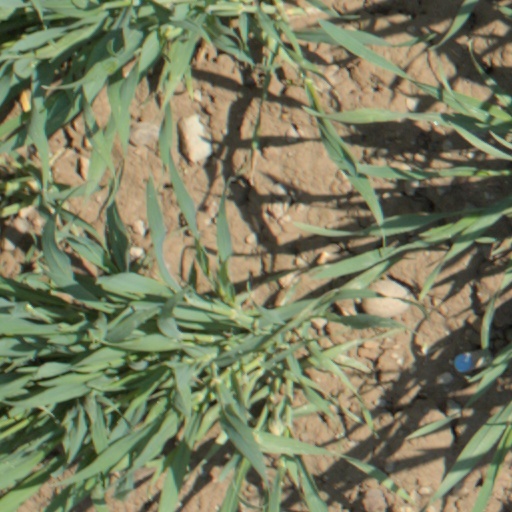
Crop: wheat